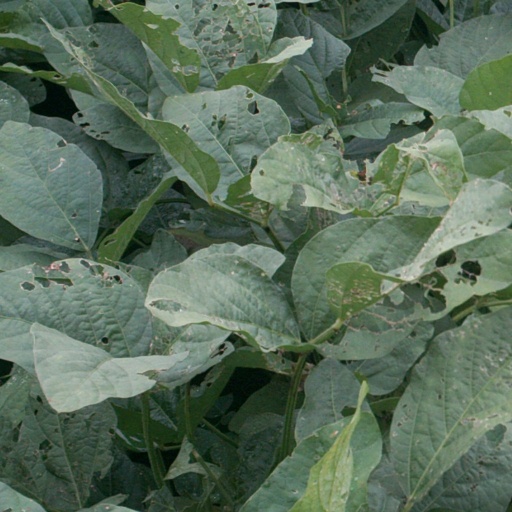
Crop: soybean